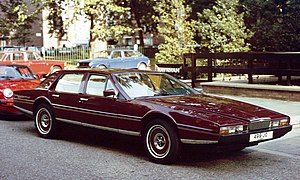
Luksusbil / Modeller før 1990
En luksusbil er en bil i den øverste klasse i den fælles europæiske bilklasseinddeling og over øvre mellemklassebil.